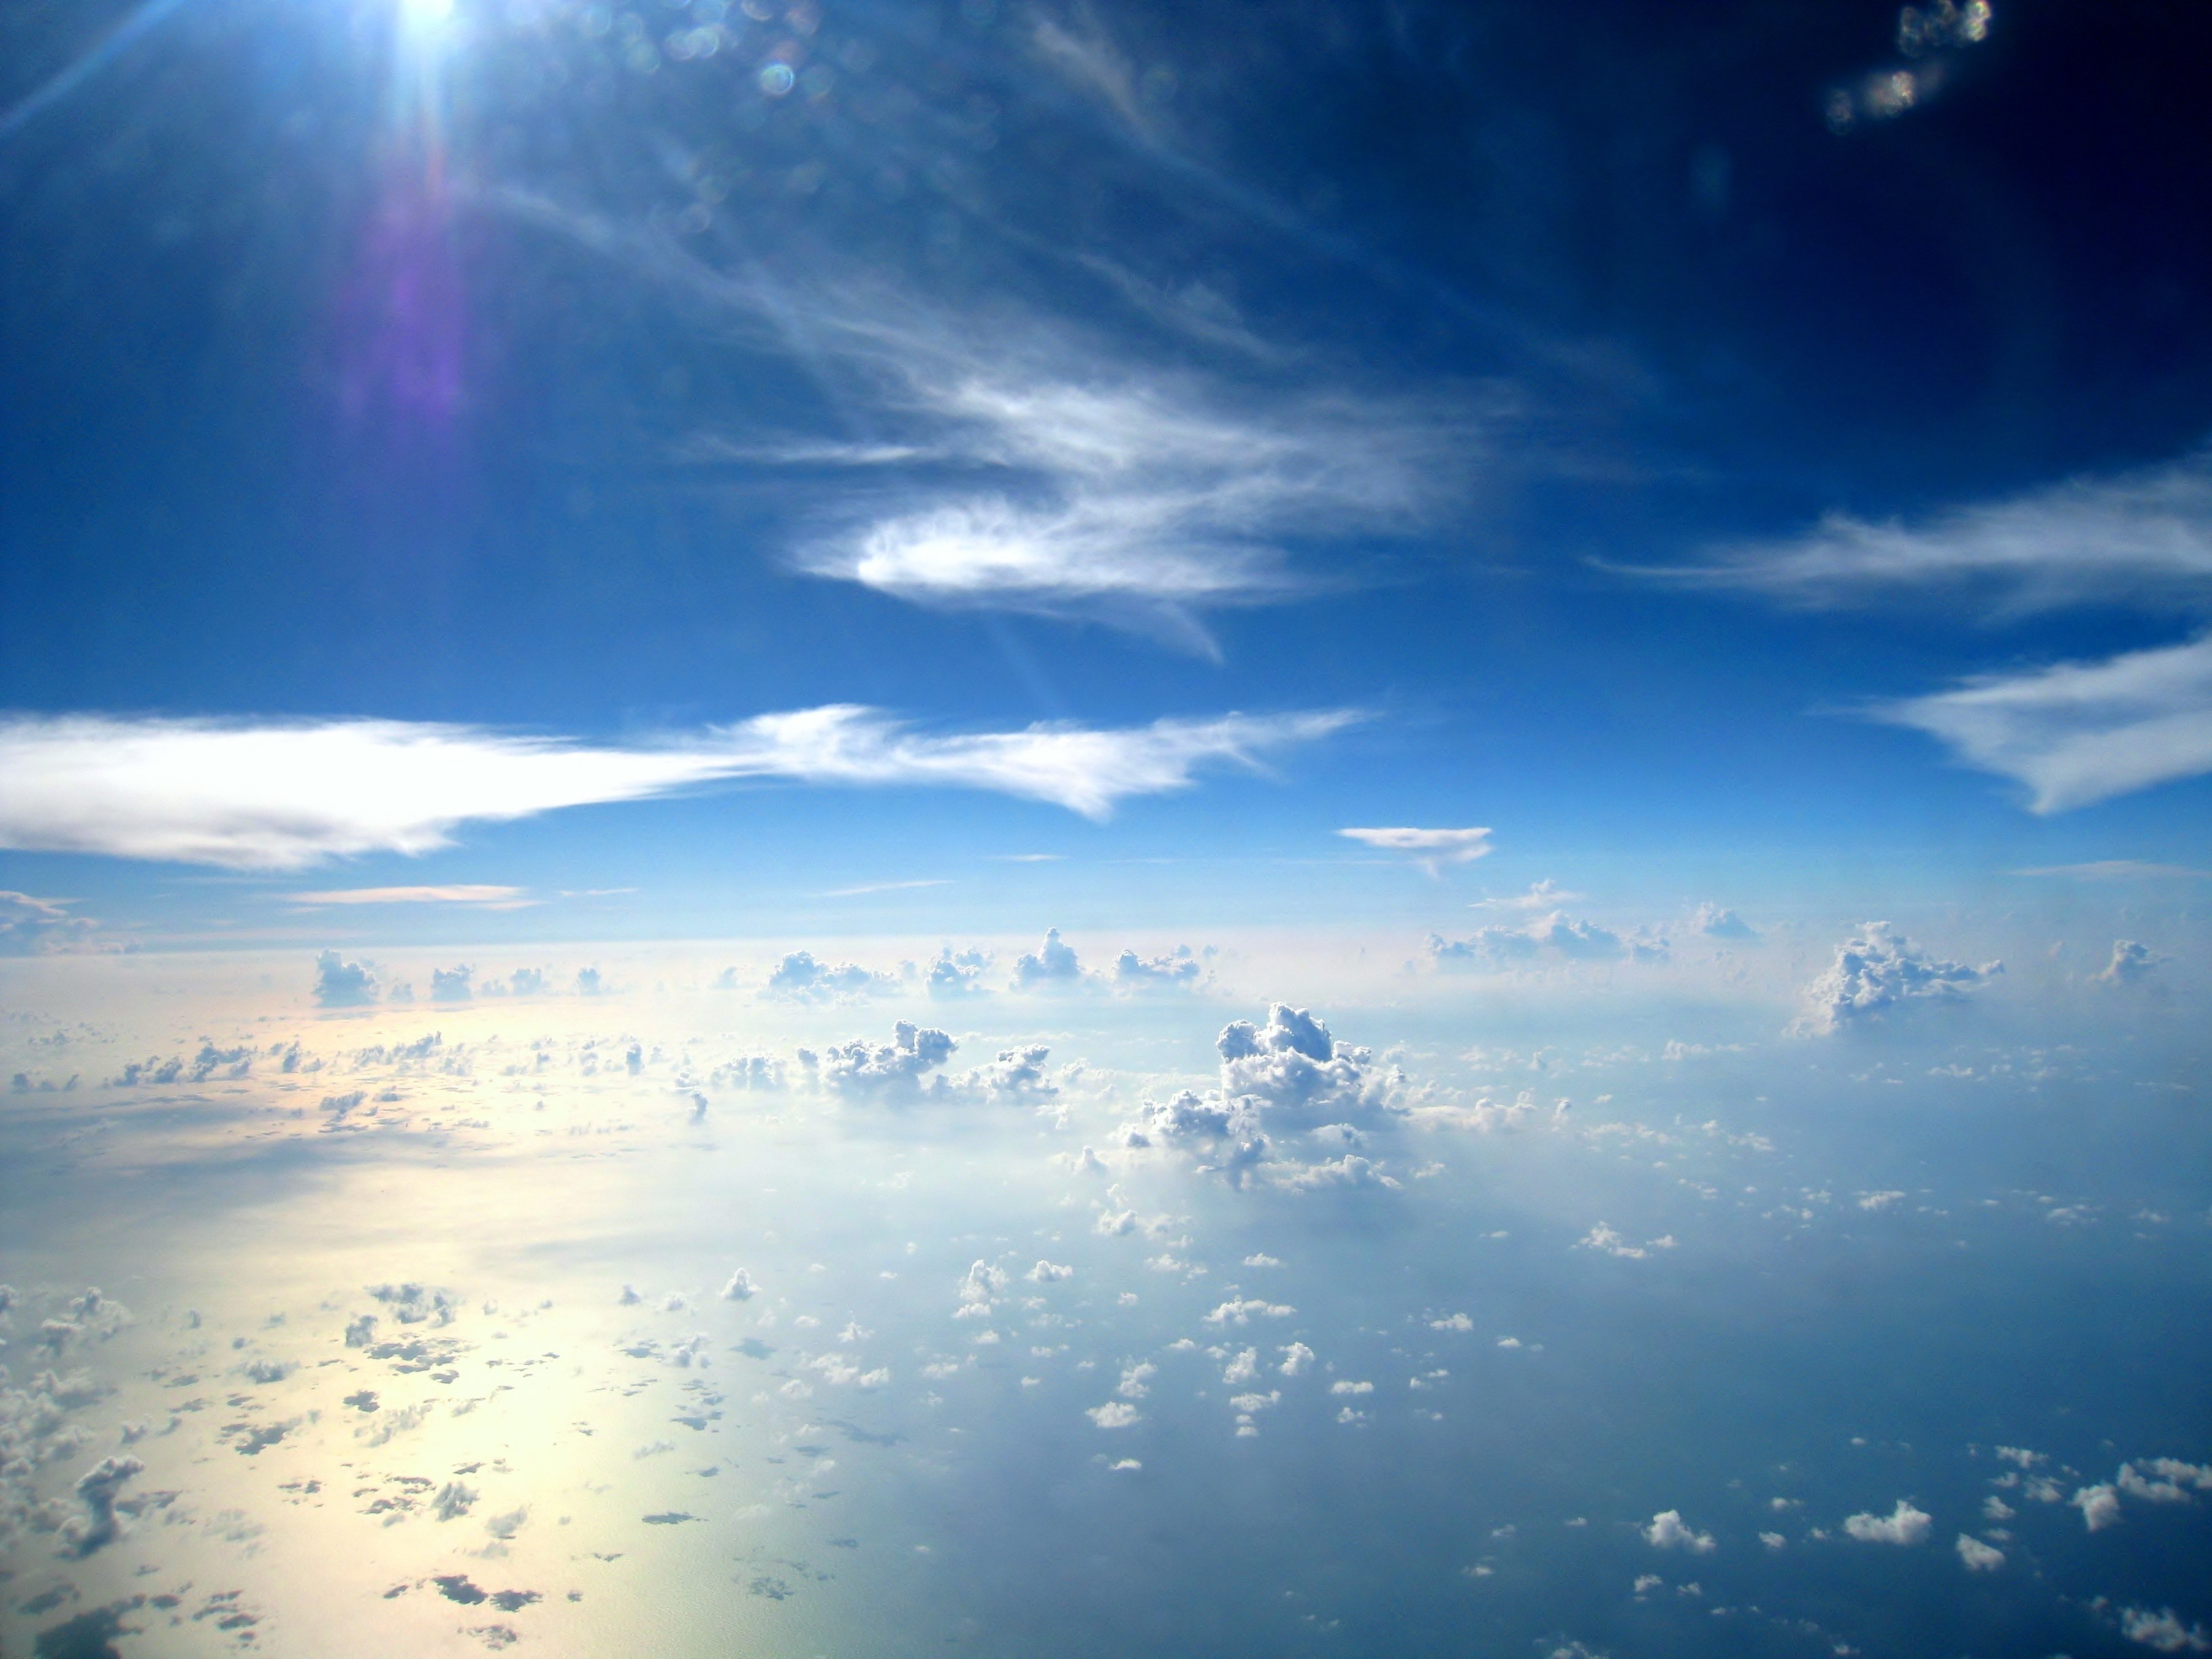
sea, horizon, light, cloud, sky, sun, sunrise, white, sunlight, morning, dawn, atmosphere, dusk, daytime, reflection, weather, blue, astronomical object, meteorological phenomenon, aerial photograph, atmospheric phenomenon, atmosphere of earth, computer wallpaper